Noah's Ark (video game)

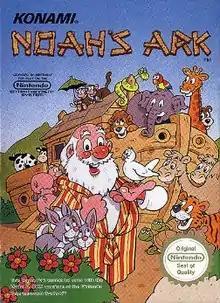

Noah's Ark is a platform game for the Nintendo Entertainment System produced by British studio Source R&D and published in 1992 by Konami. It was only released in Europe. Unlike most other games based on biblical content released around the same time, this one was officially approved by Nintendo. It is based on the biblical story with the same name. The game was re-released on Steam in 2021.